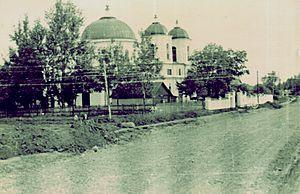
Eglise de Noël et Bogorodyts'ka , Velyki Budyscha, district Dykanka, région de Poltava, Ukraine